Cinépolis

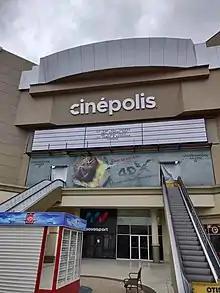
The Cinépolis anchor location, featuring 4DX, inside Plaza Río Tijuana shown closed during the COVID-19 pandemic

On 2 June 2011, Cinépolis invested $25 million and partnered with the South Korean company CJ Group to open 11 4DX theaters throughout Mexico. 4DX features motion seats, wind effects, water and air spray, and odors with over 100 scents. It first opened at the Plaza Acoxpa mall in Mexico City with the release of Disney's "". On 1 July 2012, Cinépolis opened South America's first 4DX theater in Brazil at the JK Iguatemi shopping mall in São Paulo with the release of "Prometheus" and "". It is the launch customer in the Western Hemisphere and is one of the largest 4DX clients. The technology has expanded throughout Mexico, and has theaters in Chile (Cinépolis Chile), Brazil, Peru, Colombia, India, Central America, and the United States.